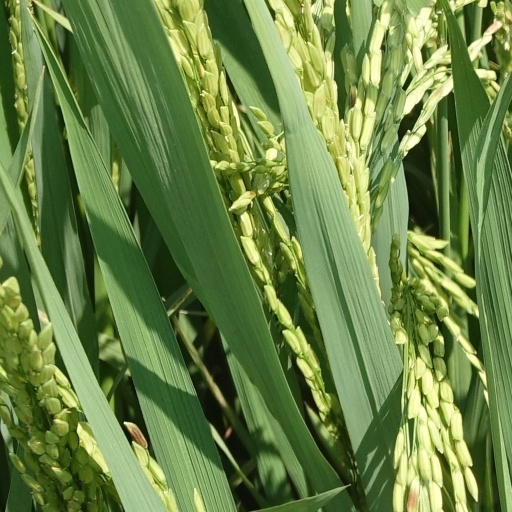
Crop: rice